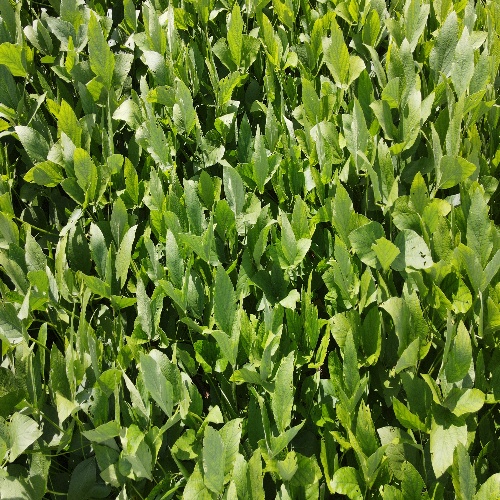
Label: Caterpillar